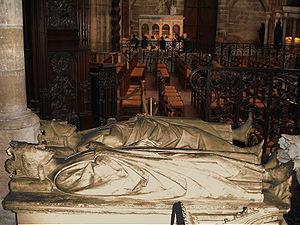
Cette page dresse une liste des personnes inhumées dans la basilique Saint-Denis, nécropole royale des rois de France depuis Dagobert Iᵉʳ.
La nécropole royale de Saint-Denis, abrite les tombes de nombreux souverains francs et français, depuis Dagobert Iᵉʳ jusqu'à Louis XVIII. Cette nécropole se trouve dans la basilique Saint-Denis.
Clovis II, dit « le Fainéant », né en 635 et mort le 31 octobre 657, est roi de Neustrie et de Bourgogne de 639 à sa mort.